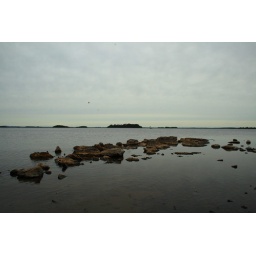
Managed to miss a boat trip around the lake from Oughterard, nice place though (even when not seen from a boat)